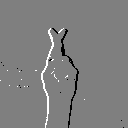
ASL letter: r